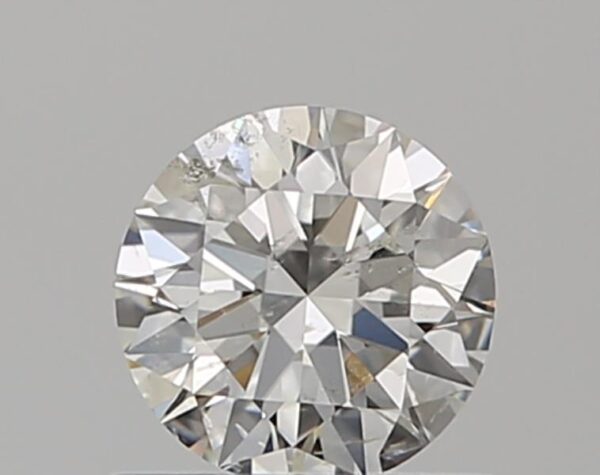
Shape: round
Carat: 0.5
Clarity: SI2
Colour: H
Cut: EX
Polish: VG
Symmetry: EX
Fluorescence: N
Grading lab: GIA
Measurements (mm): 5.08 x 5.12 x 3.11